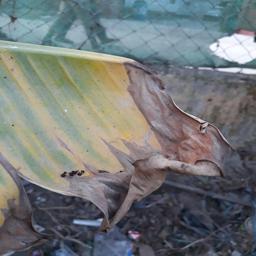
Label: POTASSIUM DEFICIENCY